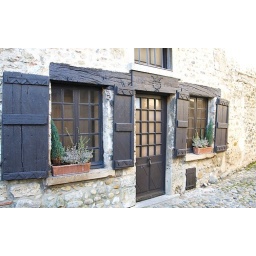
Ornate wooden doors and windows on a house in Perouges